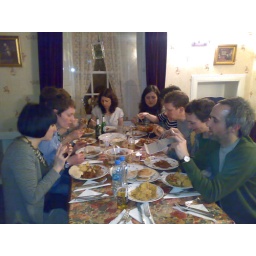
food in the pink house first class catering